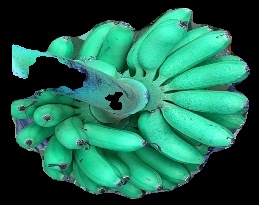
Variety: rasbale
Grade: grade1